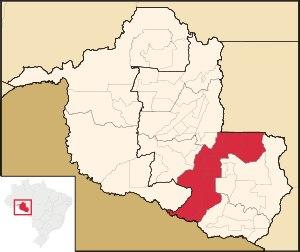
La microrégion de Cacoal est l'une des six microrégions qui subdivisent l'est de l'État du Rondônia au Brésil.